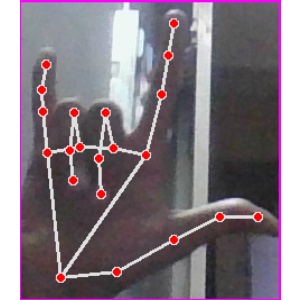
अक्षर: व